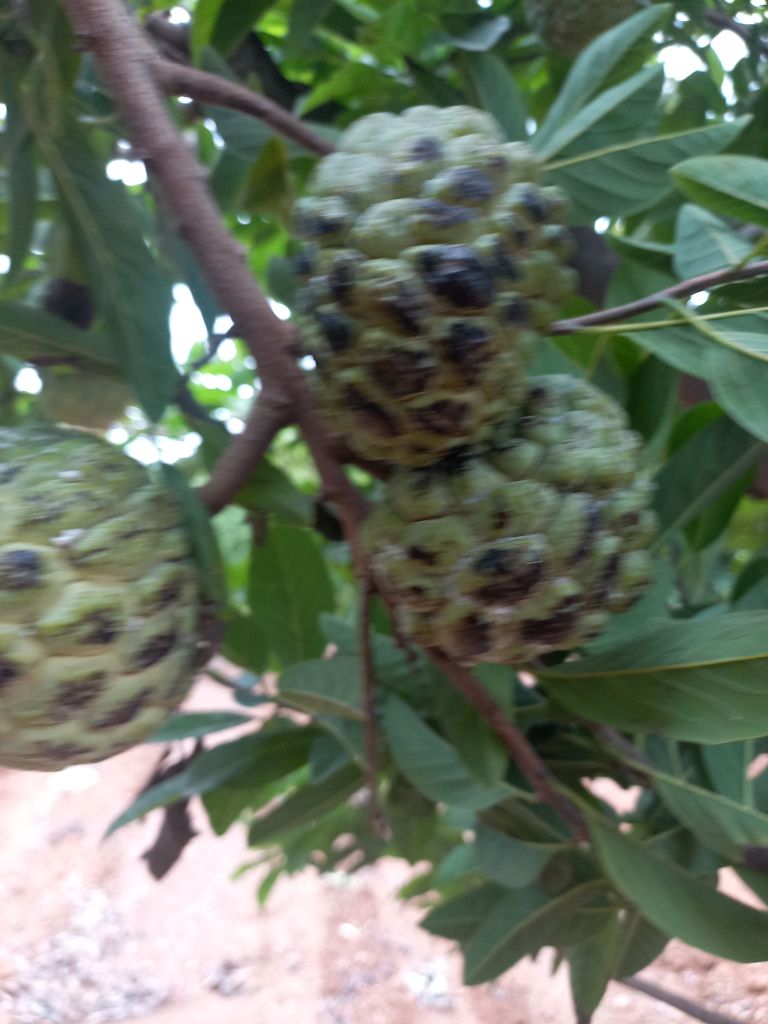
Disease label: Blank Canker